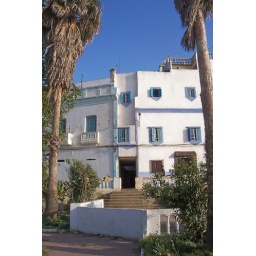
These houses are enclosed within the painted walls of the Medina.